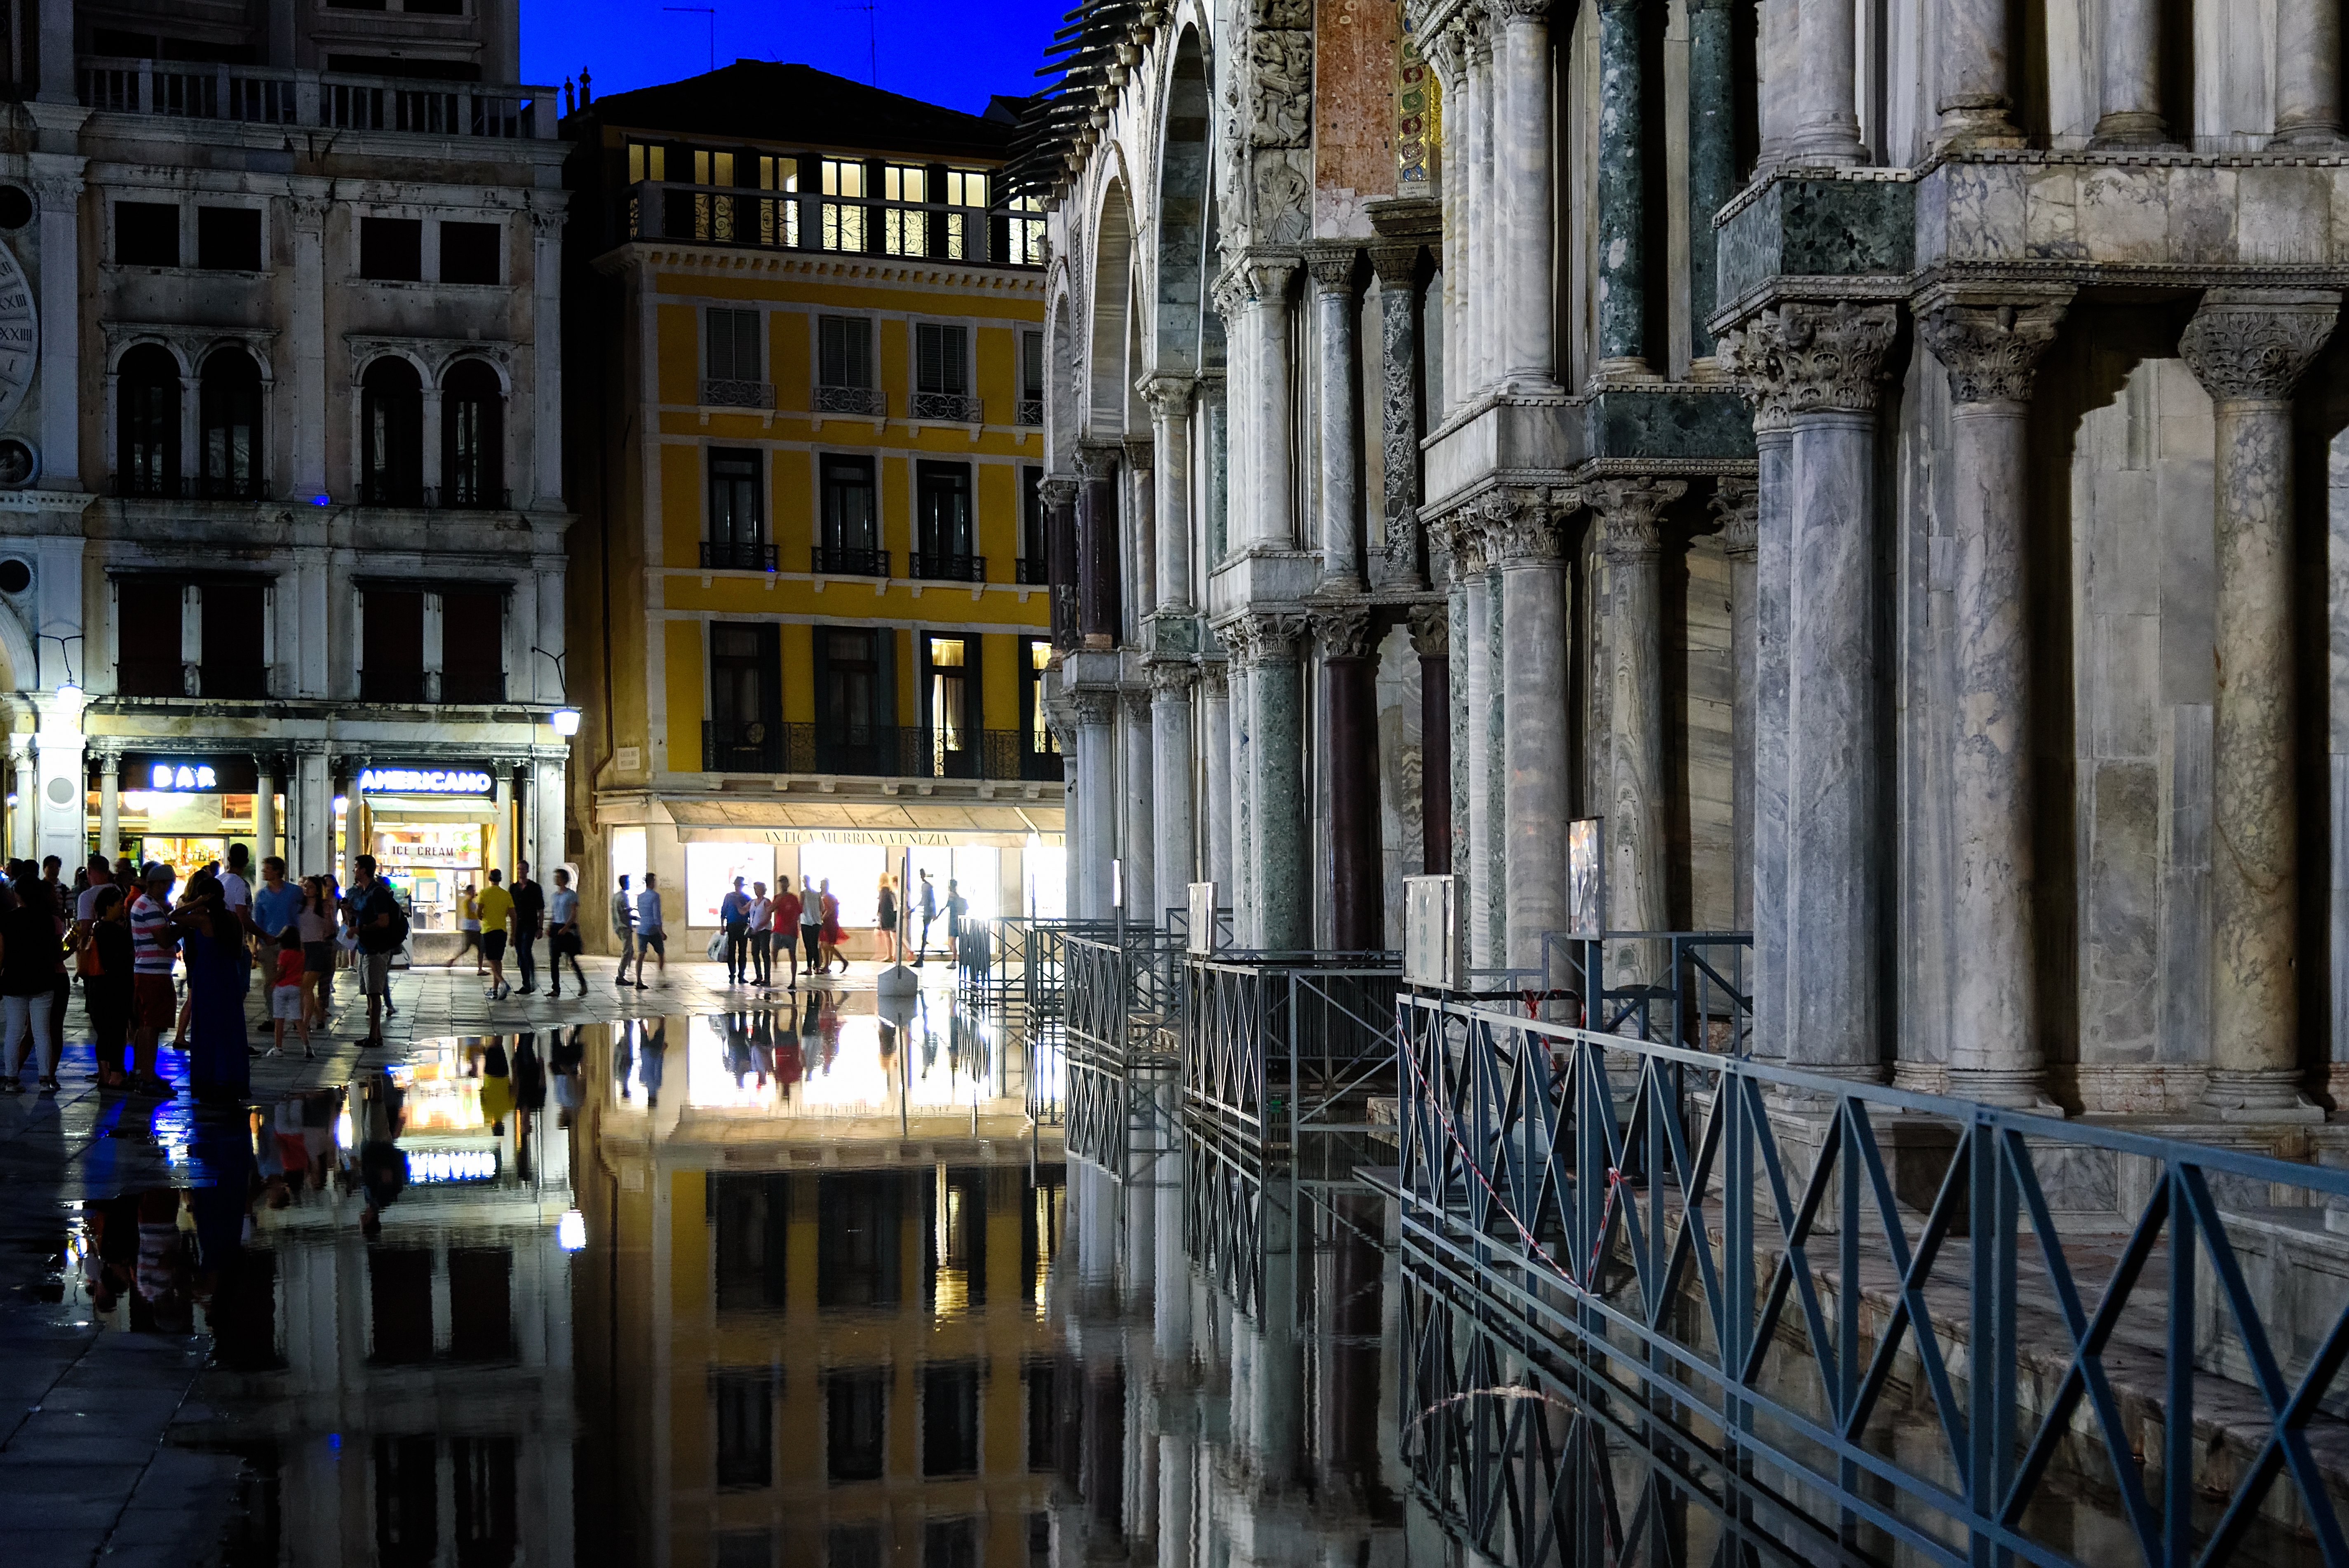
architecture, street, town, palace, city, cityscape, downtown, mediterranean, landmark, facade, nikon, tourism, waterway, cruise, 2016, free, publicdomain, costa, town square, d750, eastern, metropolis, urban area, human settlement